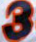
Number: 3